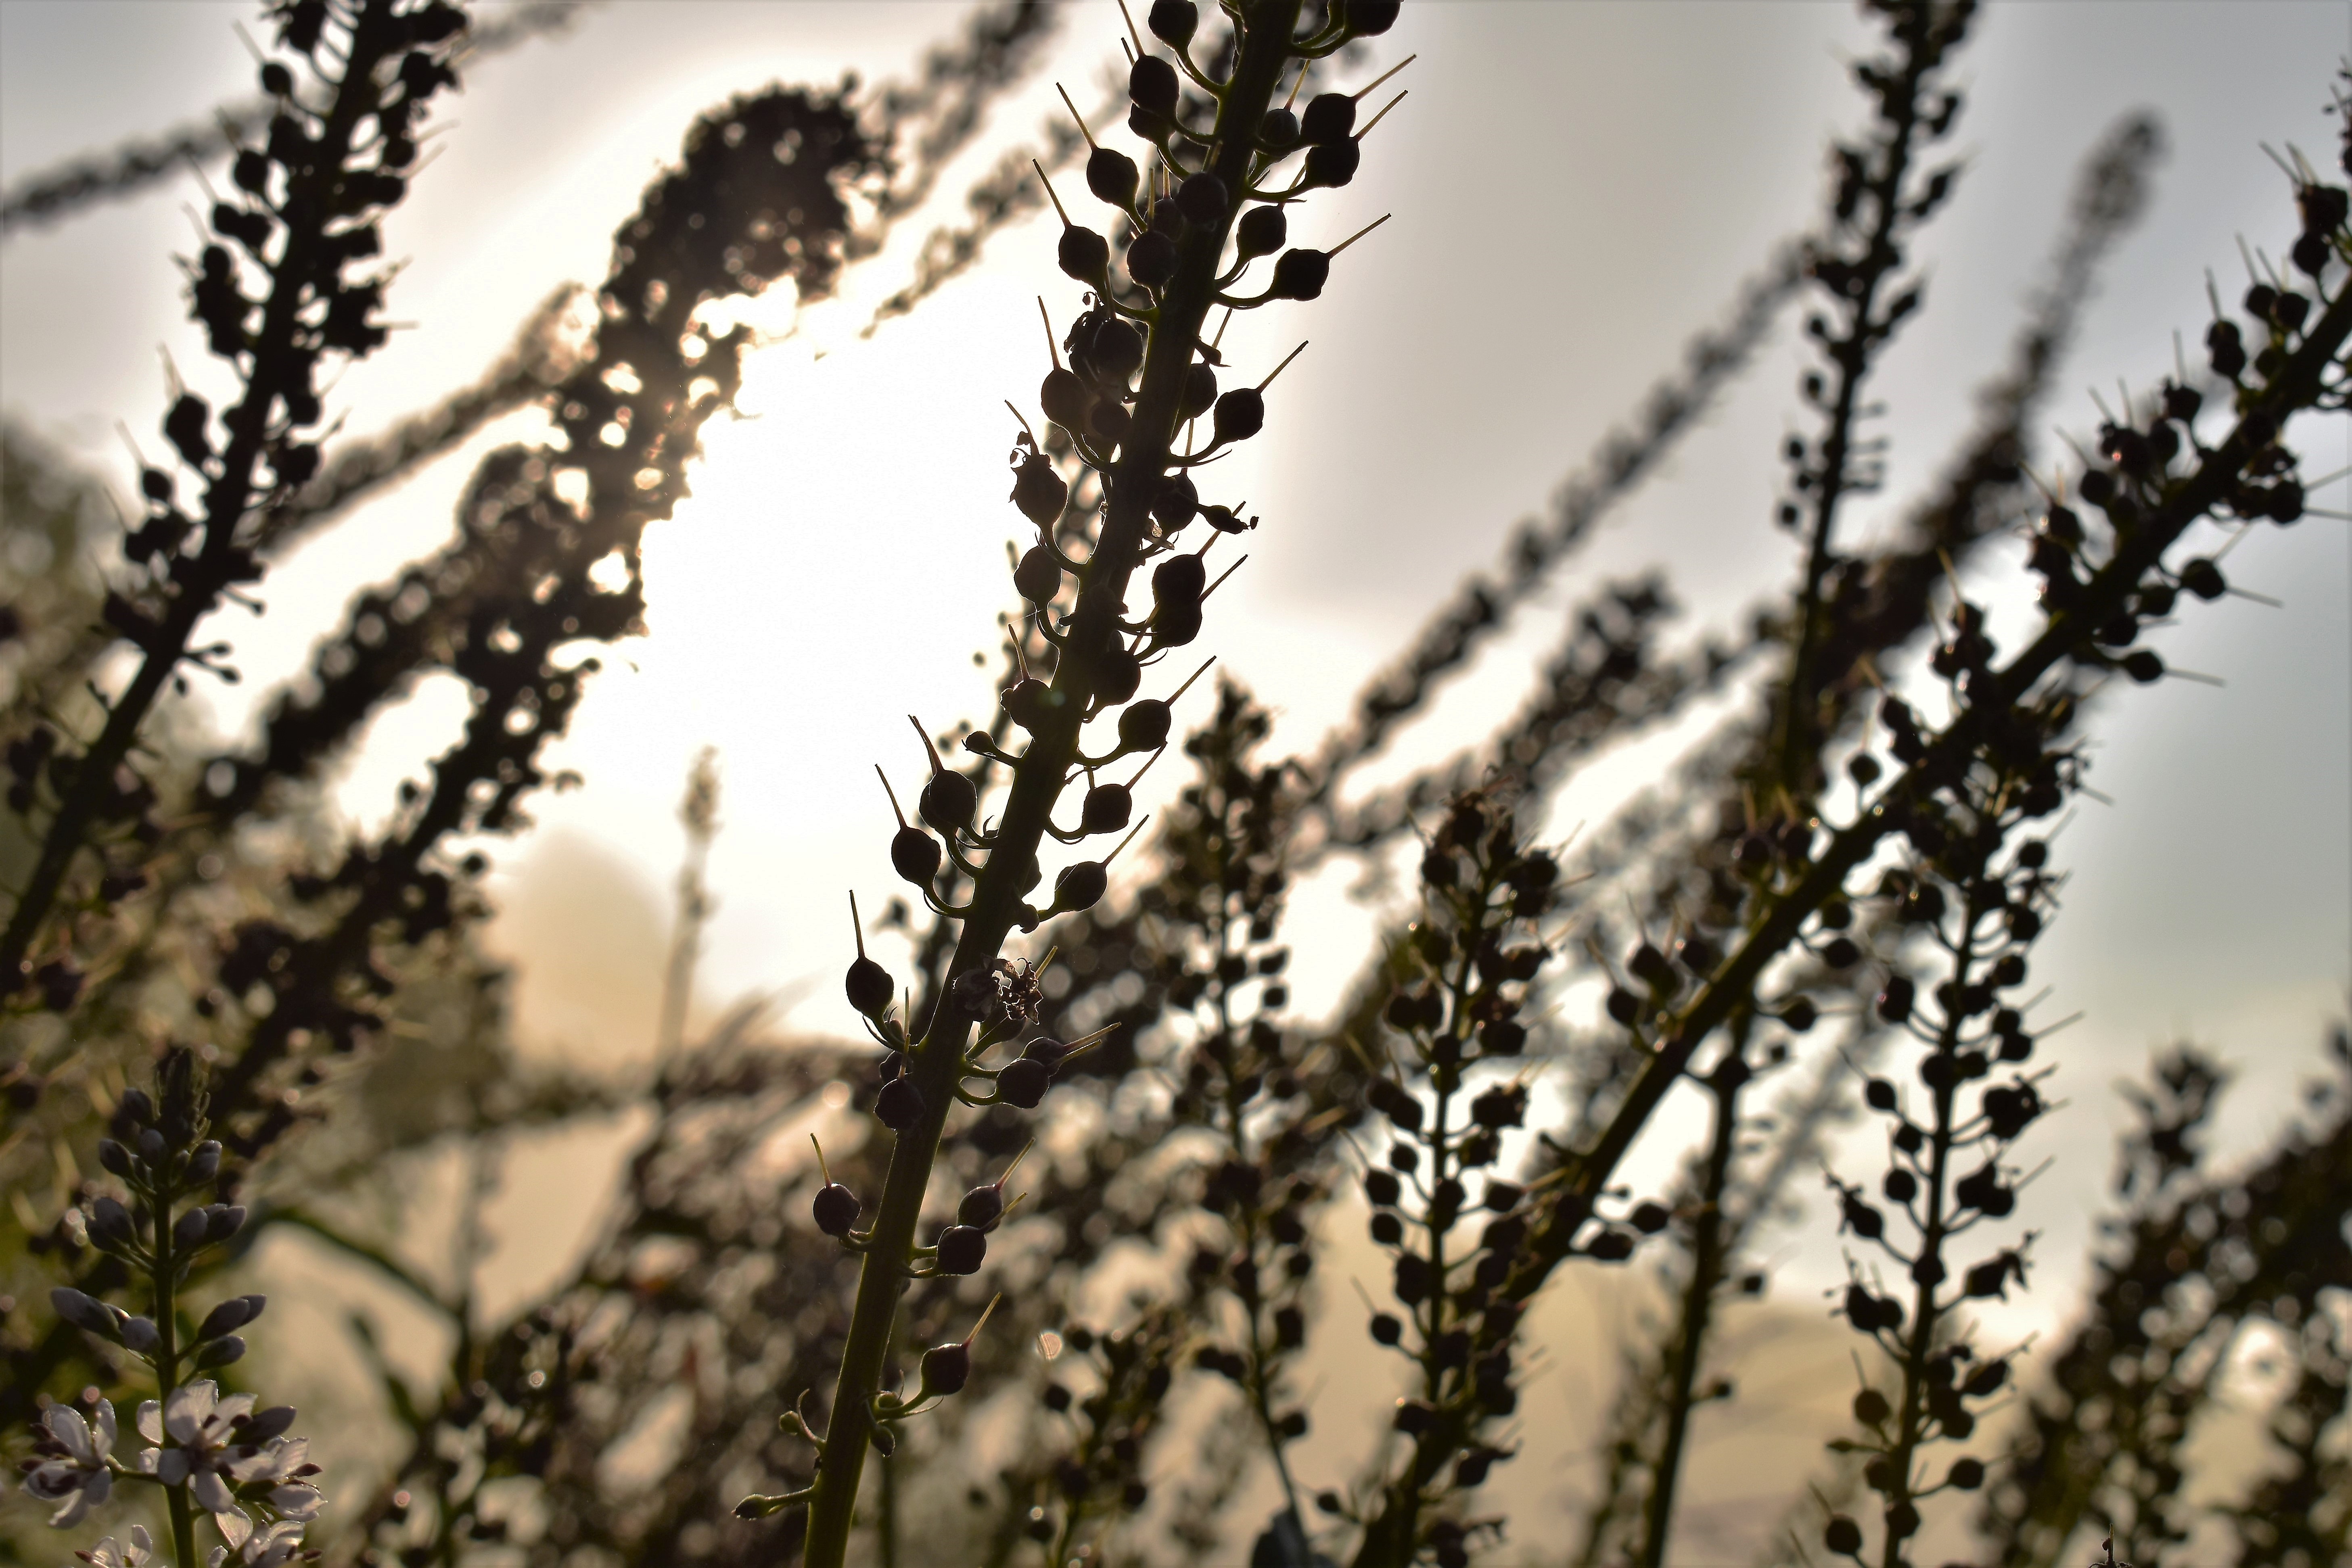
tree, nature, grass, branch, blossom, winter, light, plant, sun, photography, sunlight, leaf, flower, frost, summer, spring, monochrome, close, flora, season, twig, close up, shrub, mood, back light, macro photography, silver candles, grass family, plant stem, woody plant